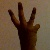
The image shows a hand gesture representing the number 6 in Indian Sign Language.